Uwe Seeler

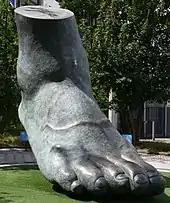
A monument of Seeler's right foot located outside Volksparkstadion

Seeler was a tremendously popular player due to his fairness and modesty and is still widely called "Uns Uwe" (West Low German: "Our Uwe") in Hamburg and the surrounding area. The DFB (German FA) made him the second honorary captain of the German national team in 1972 (the first being Fritz Walter). In 2003, he became an honorary citizen of his hometown Hamburg; the first time the honor was bestowed on a sportsman. That year he also published his memoirs "Danke, Fußball" ("Thank you, football"). 2005 saw the unveiling of a giant monument in front of the Hamburger SV stadium depicting his right foot.